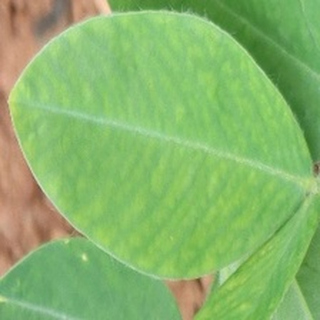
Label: healthy_groundnut